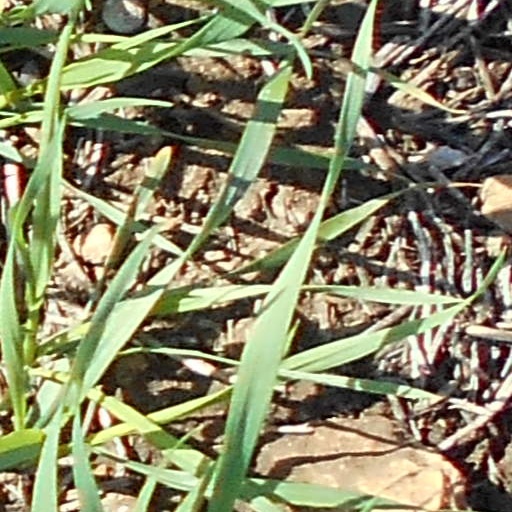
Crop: wheat